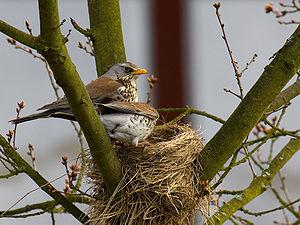
La Grive litorne est une espèce de passereaux appartenant à la famille des Turdidae.
La Planèze de Saint-Flour est un plateau volcanique français faisant partie des monts du Cantal. C’est un pays traditionnel d’Auvergne.